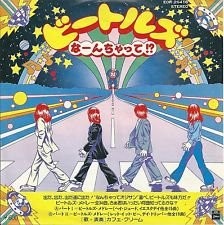
カフェ・クリーム* = Café Crème - ビートルズ なーんちゃって!? = Citations Ininterrompues - 1ère Partie, 2ème Partie (7"", Single)
Brand: Odeon
Beispiel Fotos! Bilder kommen von Discogs. Genaue Angaben zum Zustand des gebrauchten Artikels finden sie im Beschreibungstext. Der Zustand der Schallplatte und Cover kann vom Foto abweichen (mit/ohne Obi/Banderolle)! Sample Images! Images are being taken from Discogs. Please read the description for further info. The condition of the record and sleeve can differ from the picture (with/without obi) ! Description: With cover INSERT and company inner SLEEVE. Additional information: Sleeve Condition: Very Good Plus (VG+) Media Condition: Very Good Plus (VG+) Catalog Number: EOR-20416 Year: 1977 Title: ビートルズ なーんちゃって!? = Citations Ininterrompues - 1ère Partie, 2ème Partie Format Name: Vinyl Label: Odeon Genre: Electronic Style: Disco Country: Japan Format Type: 7", Single SKU: 2091513653 Category: Electronic Tracklist: Track 1: パートⅠ : ビートルズ・メドレー = Citations Ininterrompues (Unlimited Citations) ●1ère Partie● Track 2: パートⅡ : ビートルズ・メドレー = Citations Ininterrompues (Unlimited Citations) ●2ème Partie●
Category: Media > Music & Sound Recordings > Records & LPs